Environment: real
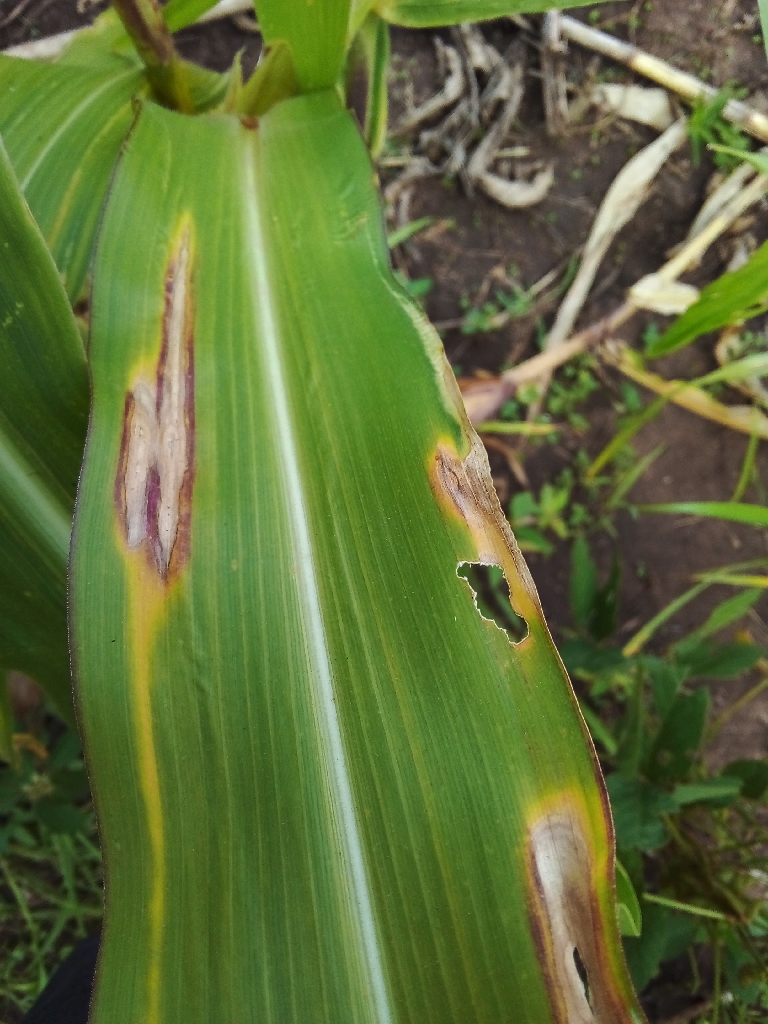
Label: northern_corn_leaf_blight